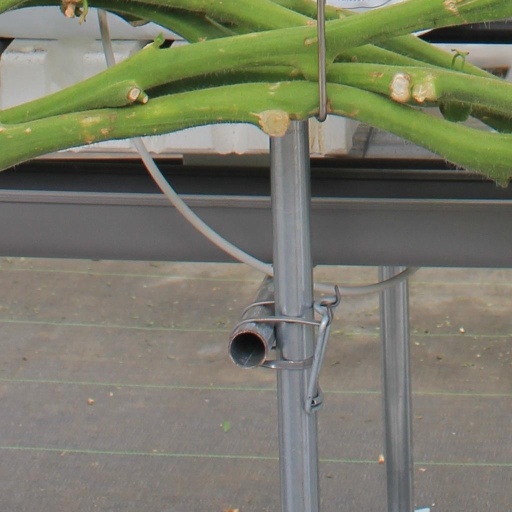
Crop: tomato